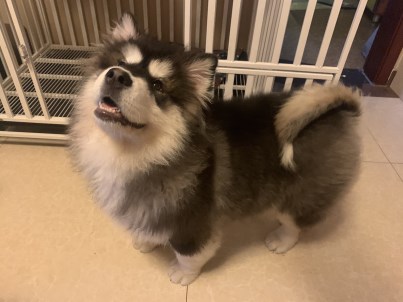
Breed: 1324-n000004-malamute